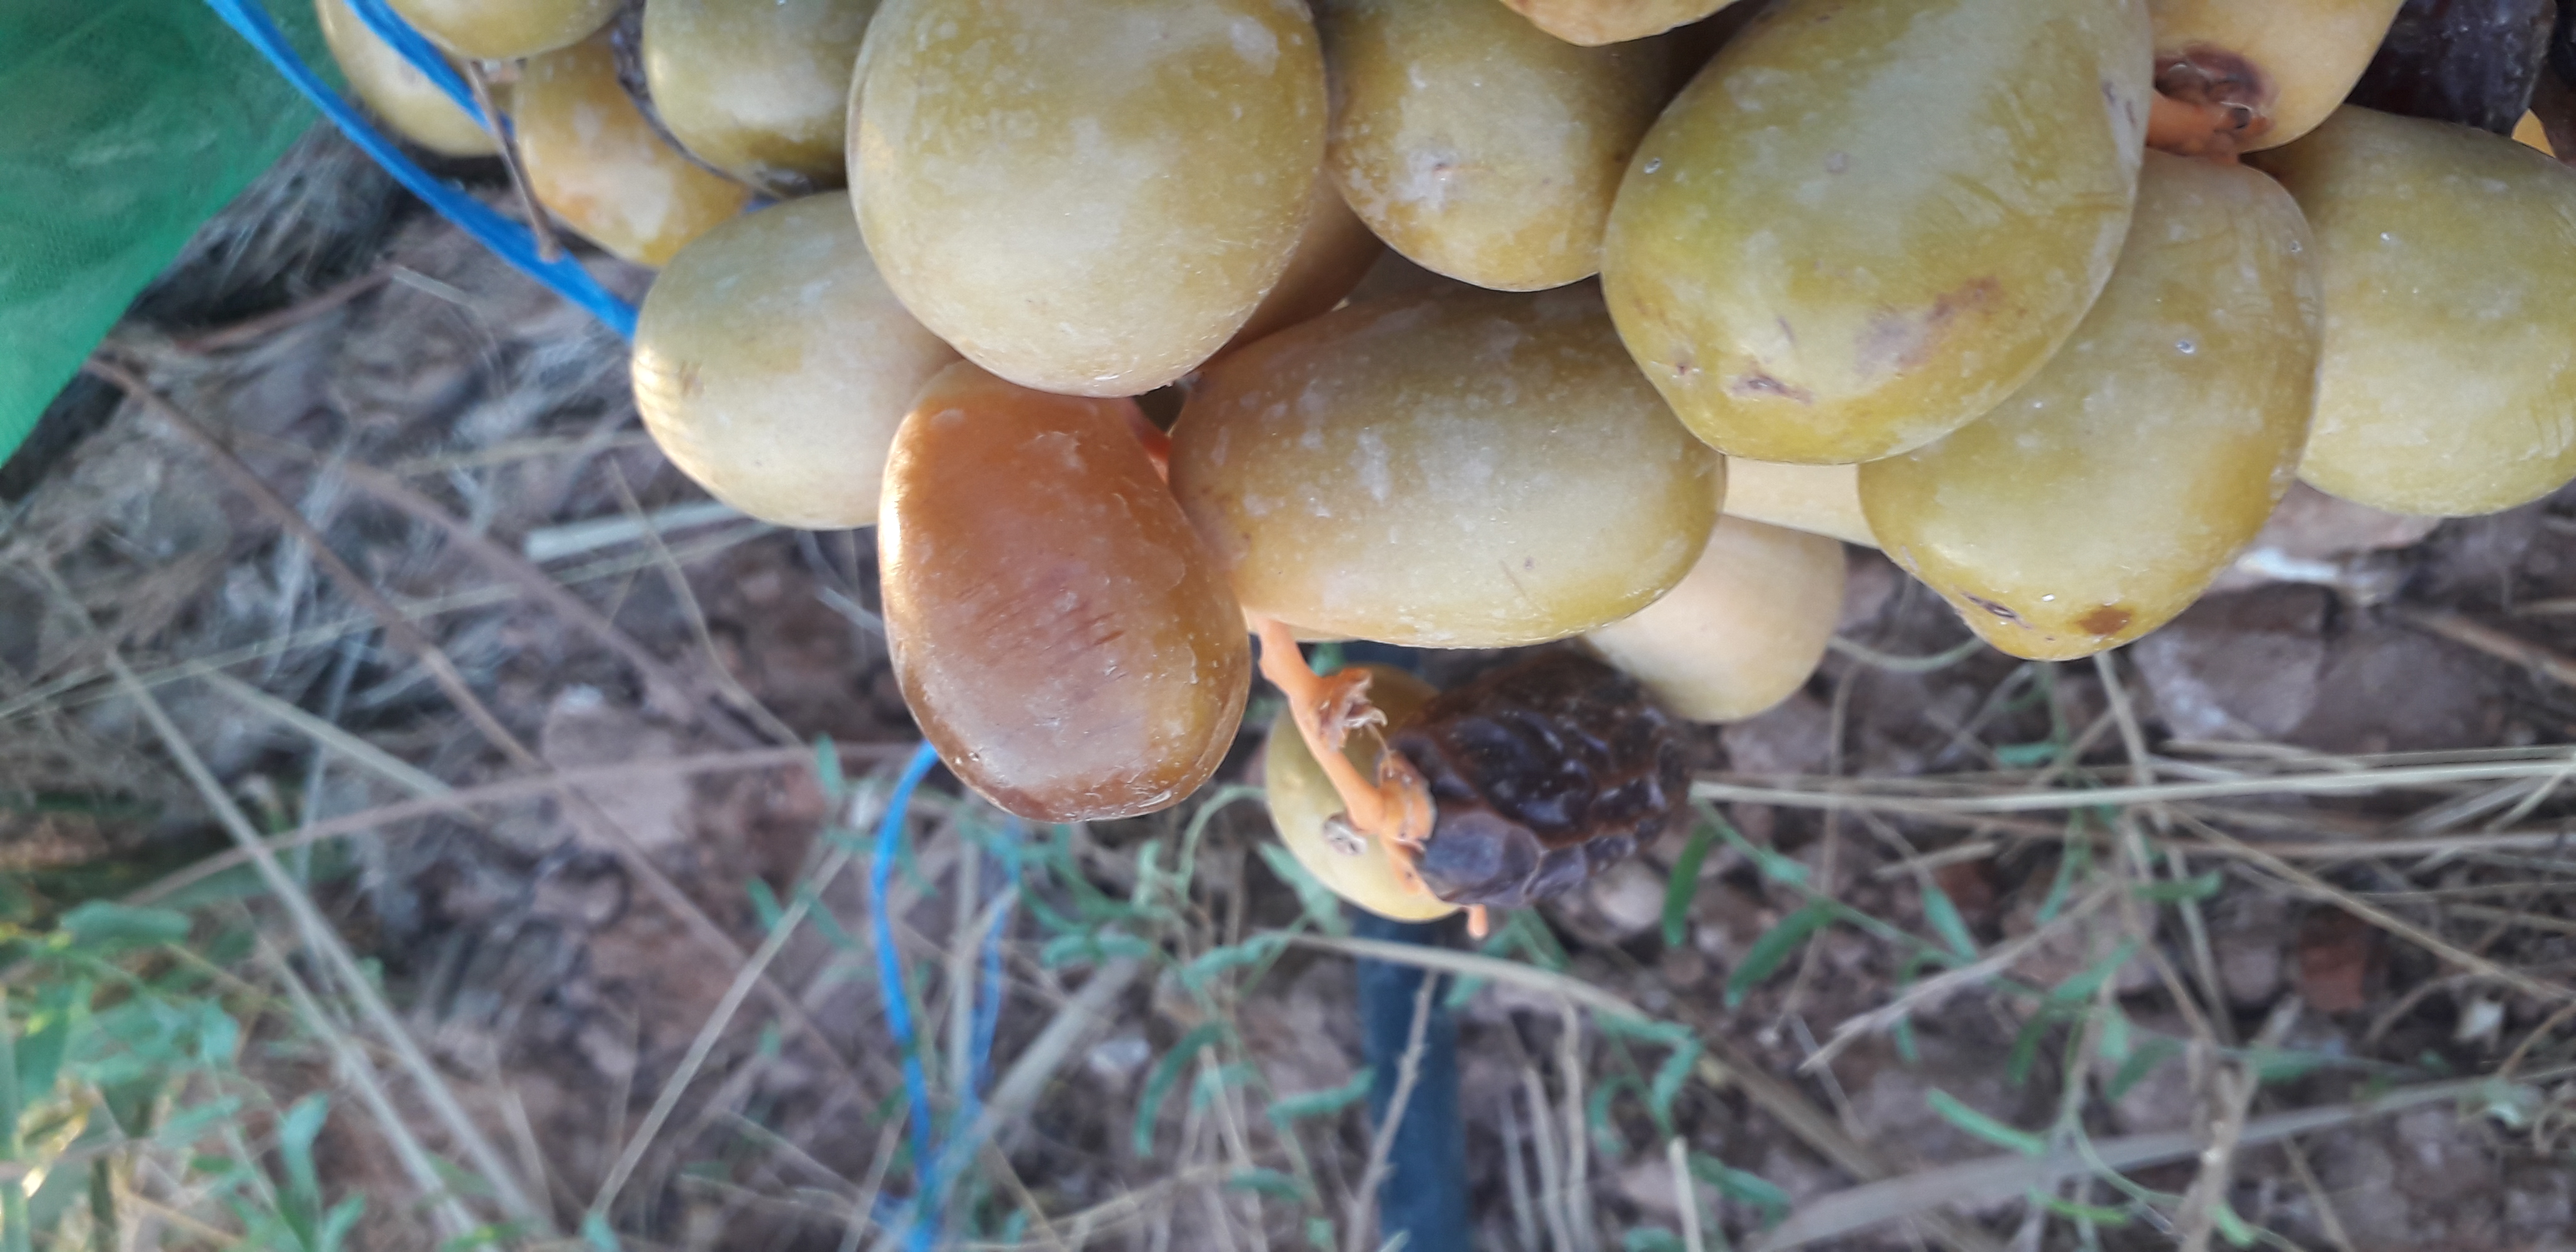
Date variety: Boufagous